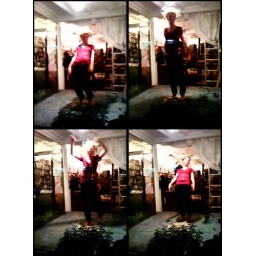
Inside/Out performances in windows of Adobe books til 10 pm & 4:30-10 Sat